103rd Field Artillery Regiment

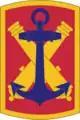
103rd Field Artillery Brigade

The 103d Field Artillery Regiment traces its origins to the Providence Marine Corps of Artillery (PMCA). (Despite the similarity of their names, the PMCA has no connection with the United States Marine Corps.) The PMCA was originally organized in 1801 by the Providence Marine Society (founded in 1798). The PMCA's original purpose was to provide trained gun crews to merchant ships based in Providence, Rhode Island, which had been threatened by the French during the Quasi War (1798–1800) as well as the increasing menace of the Barbary pirates in the Mediterranean Sea. The PMCA's first commanding officer was Lieutenant Colonel Commandant Seth Wheaton (1759–1827), who had served as a lieutenant in the Rhode Island Militia during the American Revolution.